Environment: real
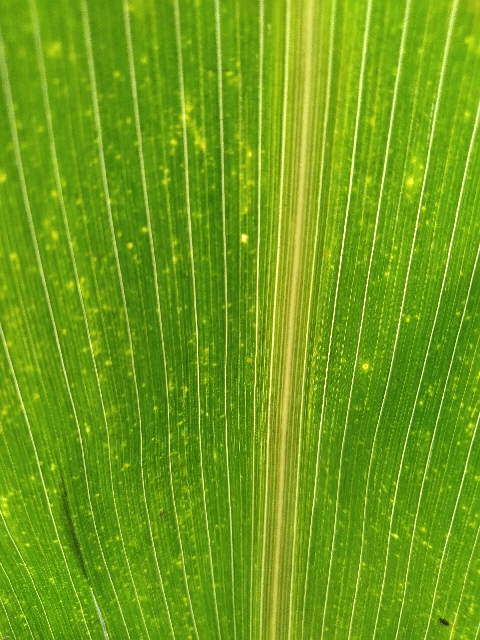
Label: lethal_necrosis